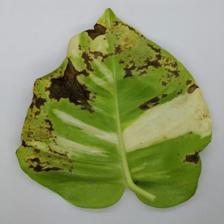
Label: Bacterial wilt disease